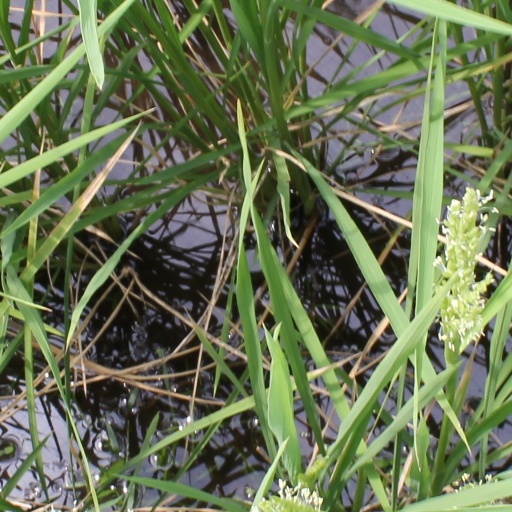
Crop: rice